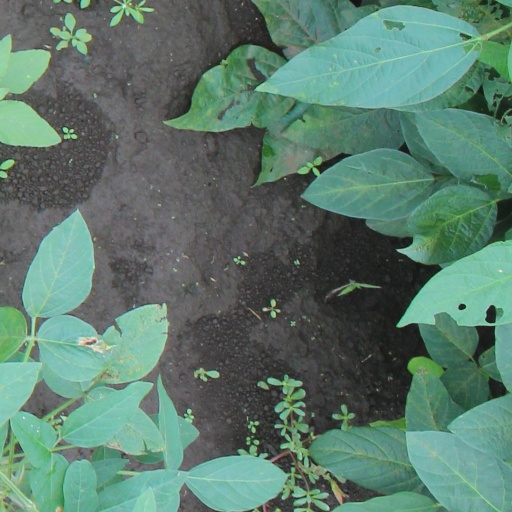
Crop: soybean